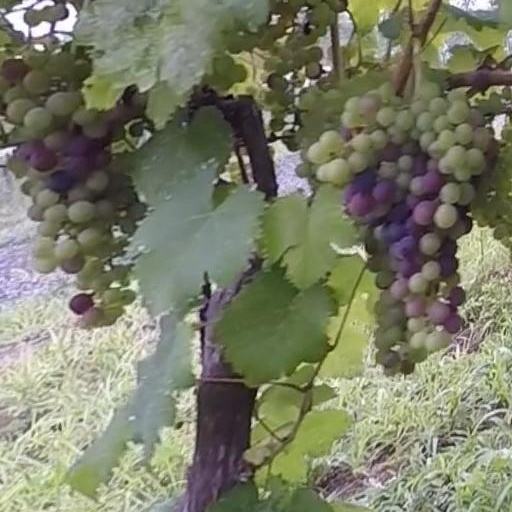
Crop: grape